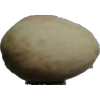
Label: pistachio